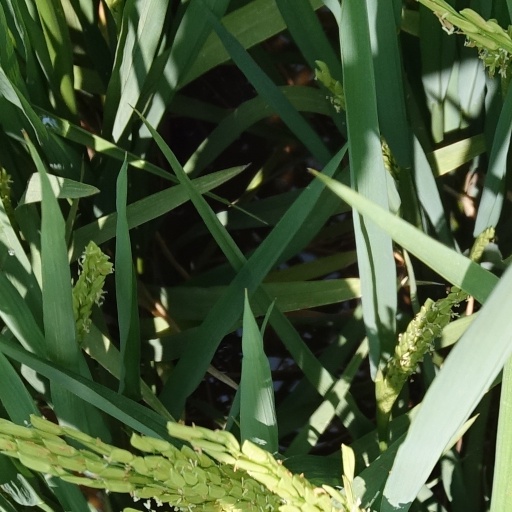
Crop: rice